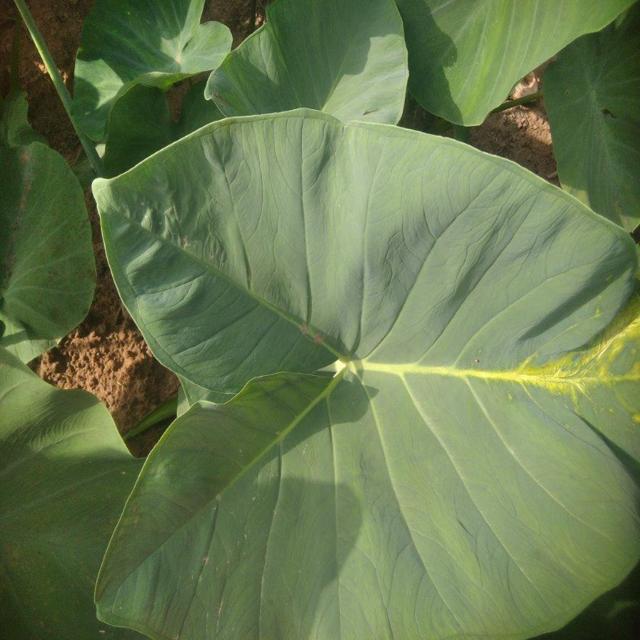
Label: Early_Blight